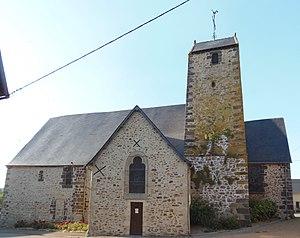
Gesvres (Pays de la Loire, France). L'église Saint-Pierre.
La liste des églises de la Mayenne recense de manière exhaustive les églises, cathédrale et basiliques situées dans le département français de la Mayenne.
Gesvres est une commune française, située dans le département de la Mayenne en région Pays de la Loire, peuplée de 519 habitants.